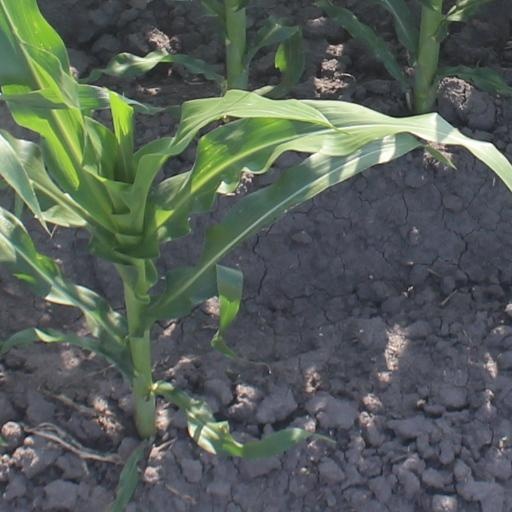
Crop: maize; corn